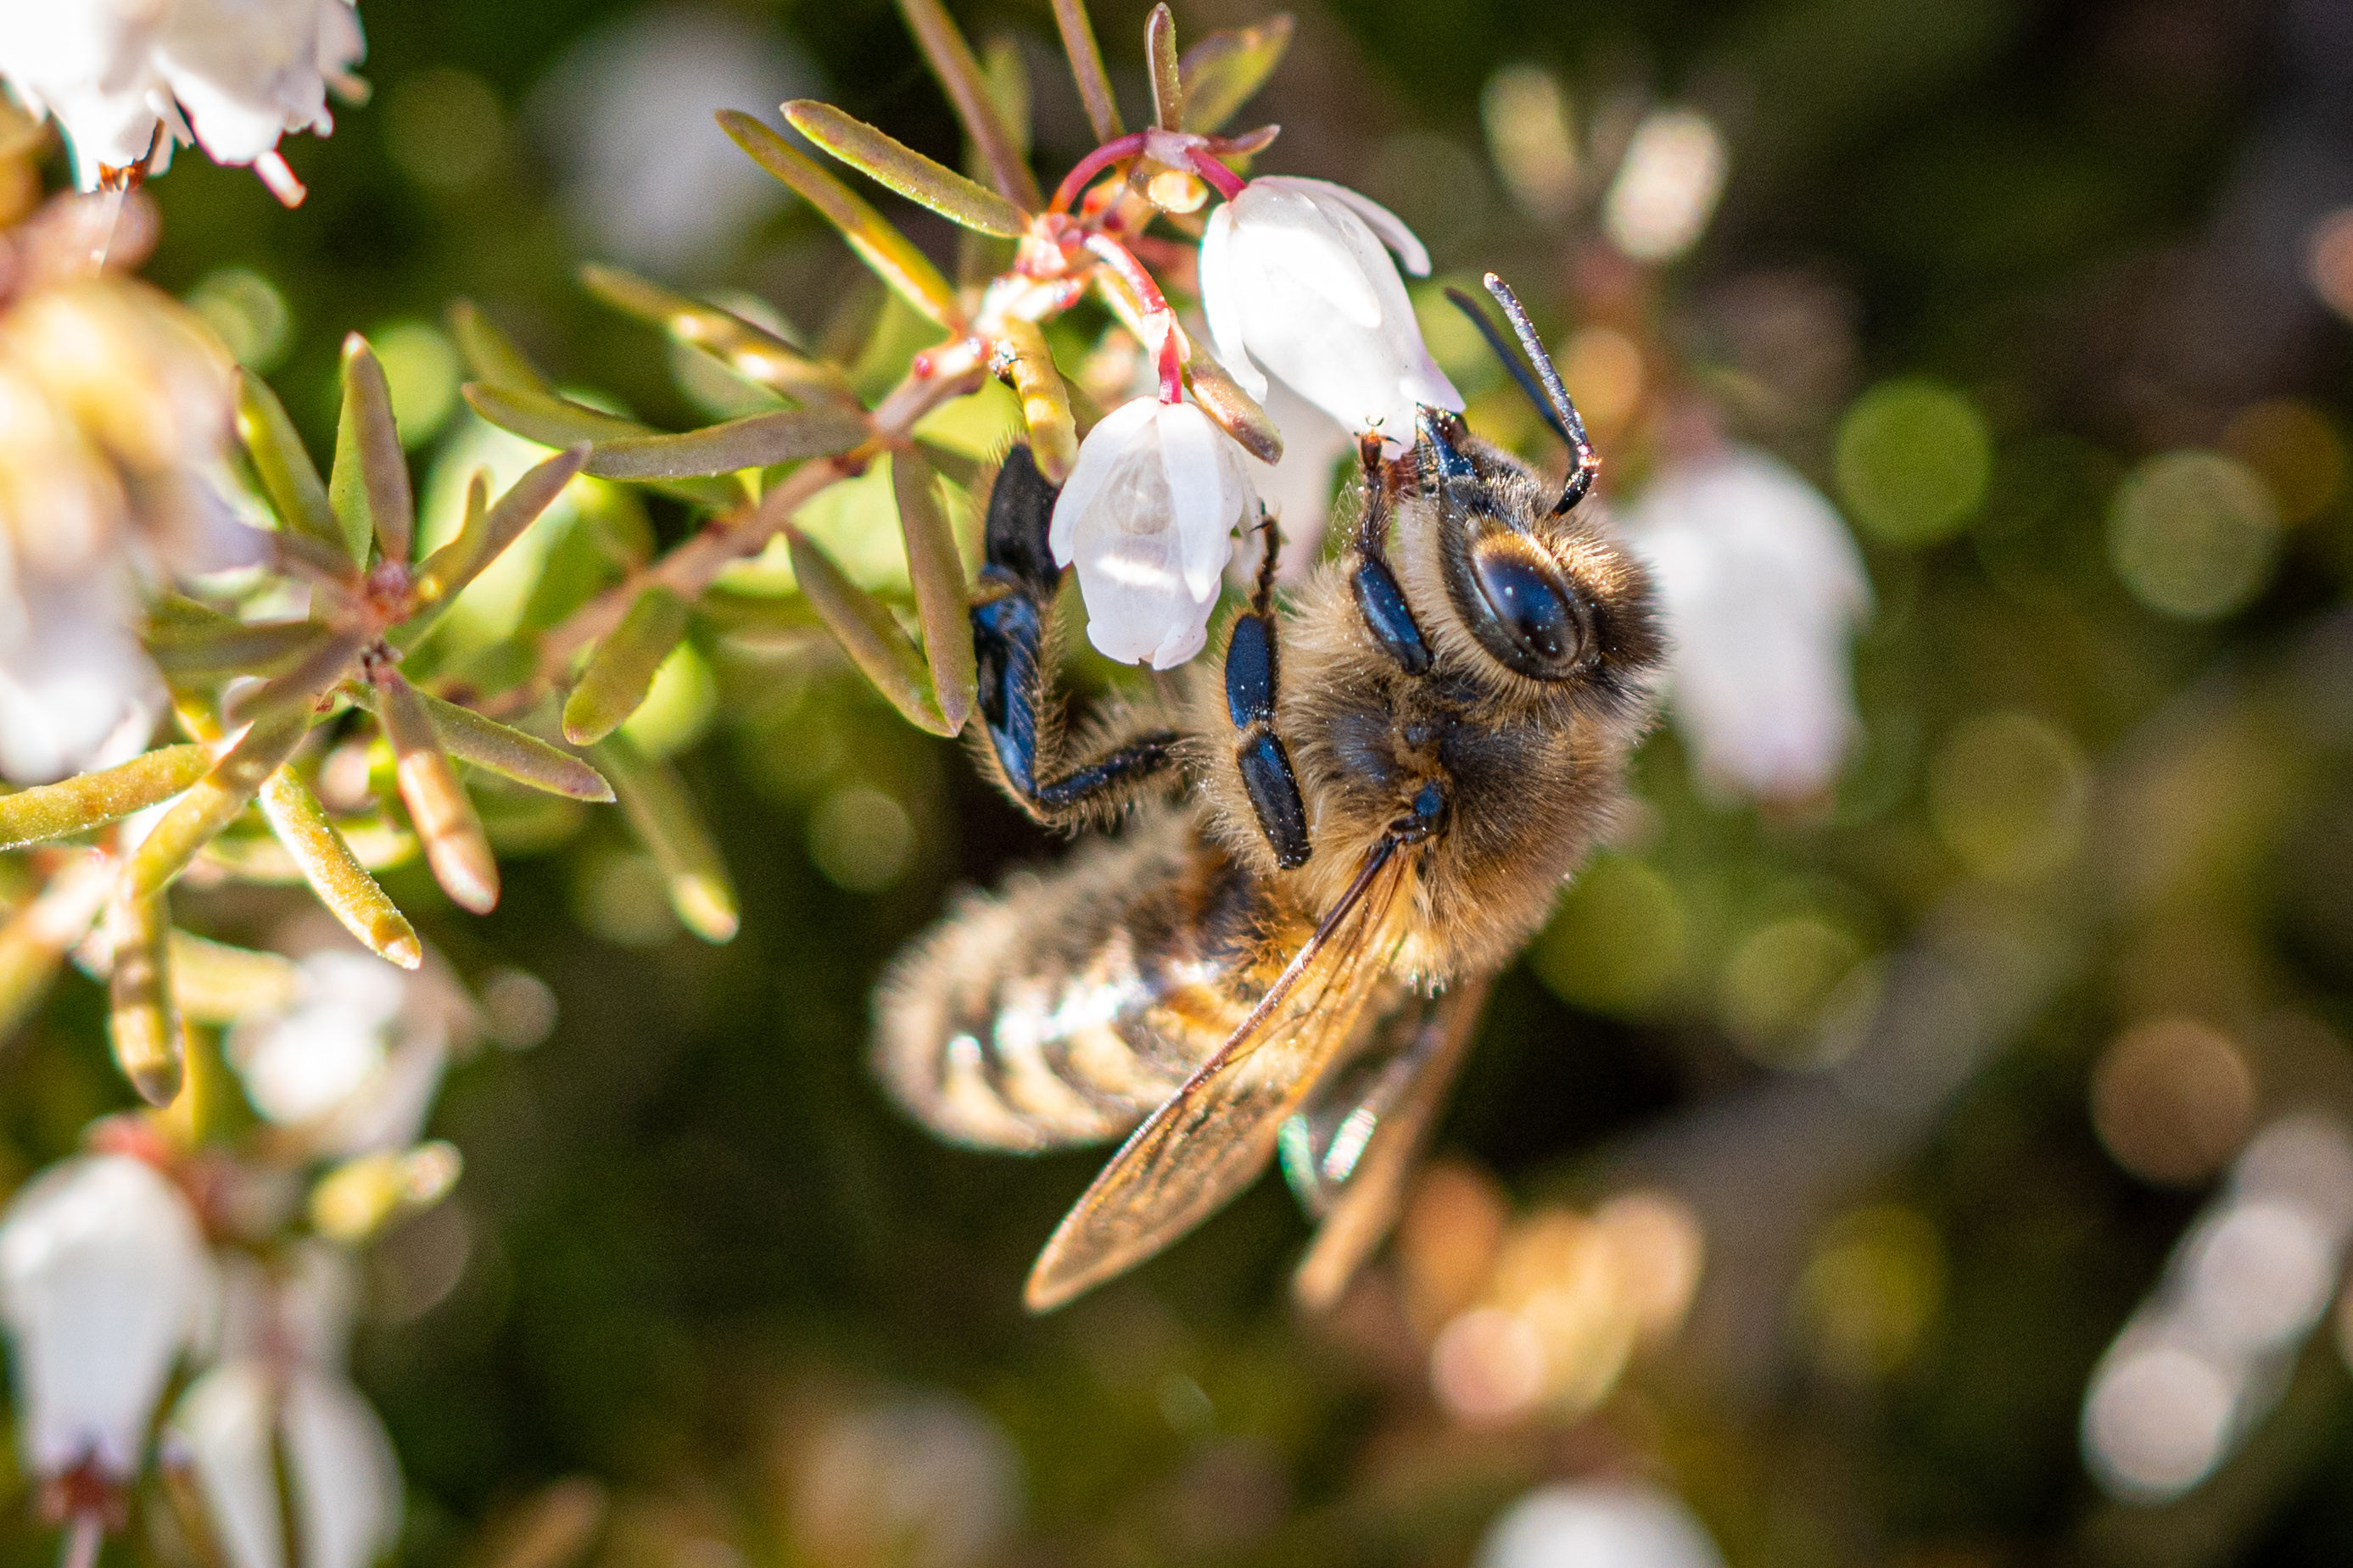
bees, flowers, macro, close up, photography, nature, insects, pollinator, plant, insect, arthropod, flower, honeybee, pest, flowering plant, bumblebee, parasite, membrane winged insect, invertebrate, macro photography, fly, net winged insects, pollen, wildlife, wasp, wing, Megachilidae, robber flies, wildflower, horse flies, petal, hoverfly, tachinidae, drosophila, blowflies, bee, bombyliidae, carpenter bee, shrub, buddleia